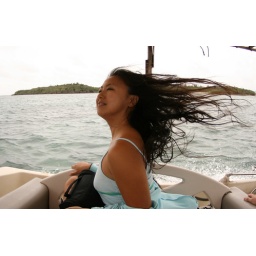
Takao's hair was flying in the wind on this boat ride around Kume jima, one of Okinawa's outer islands.